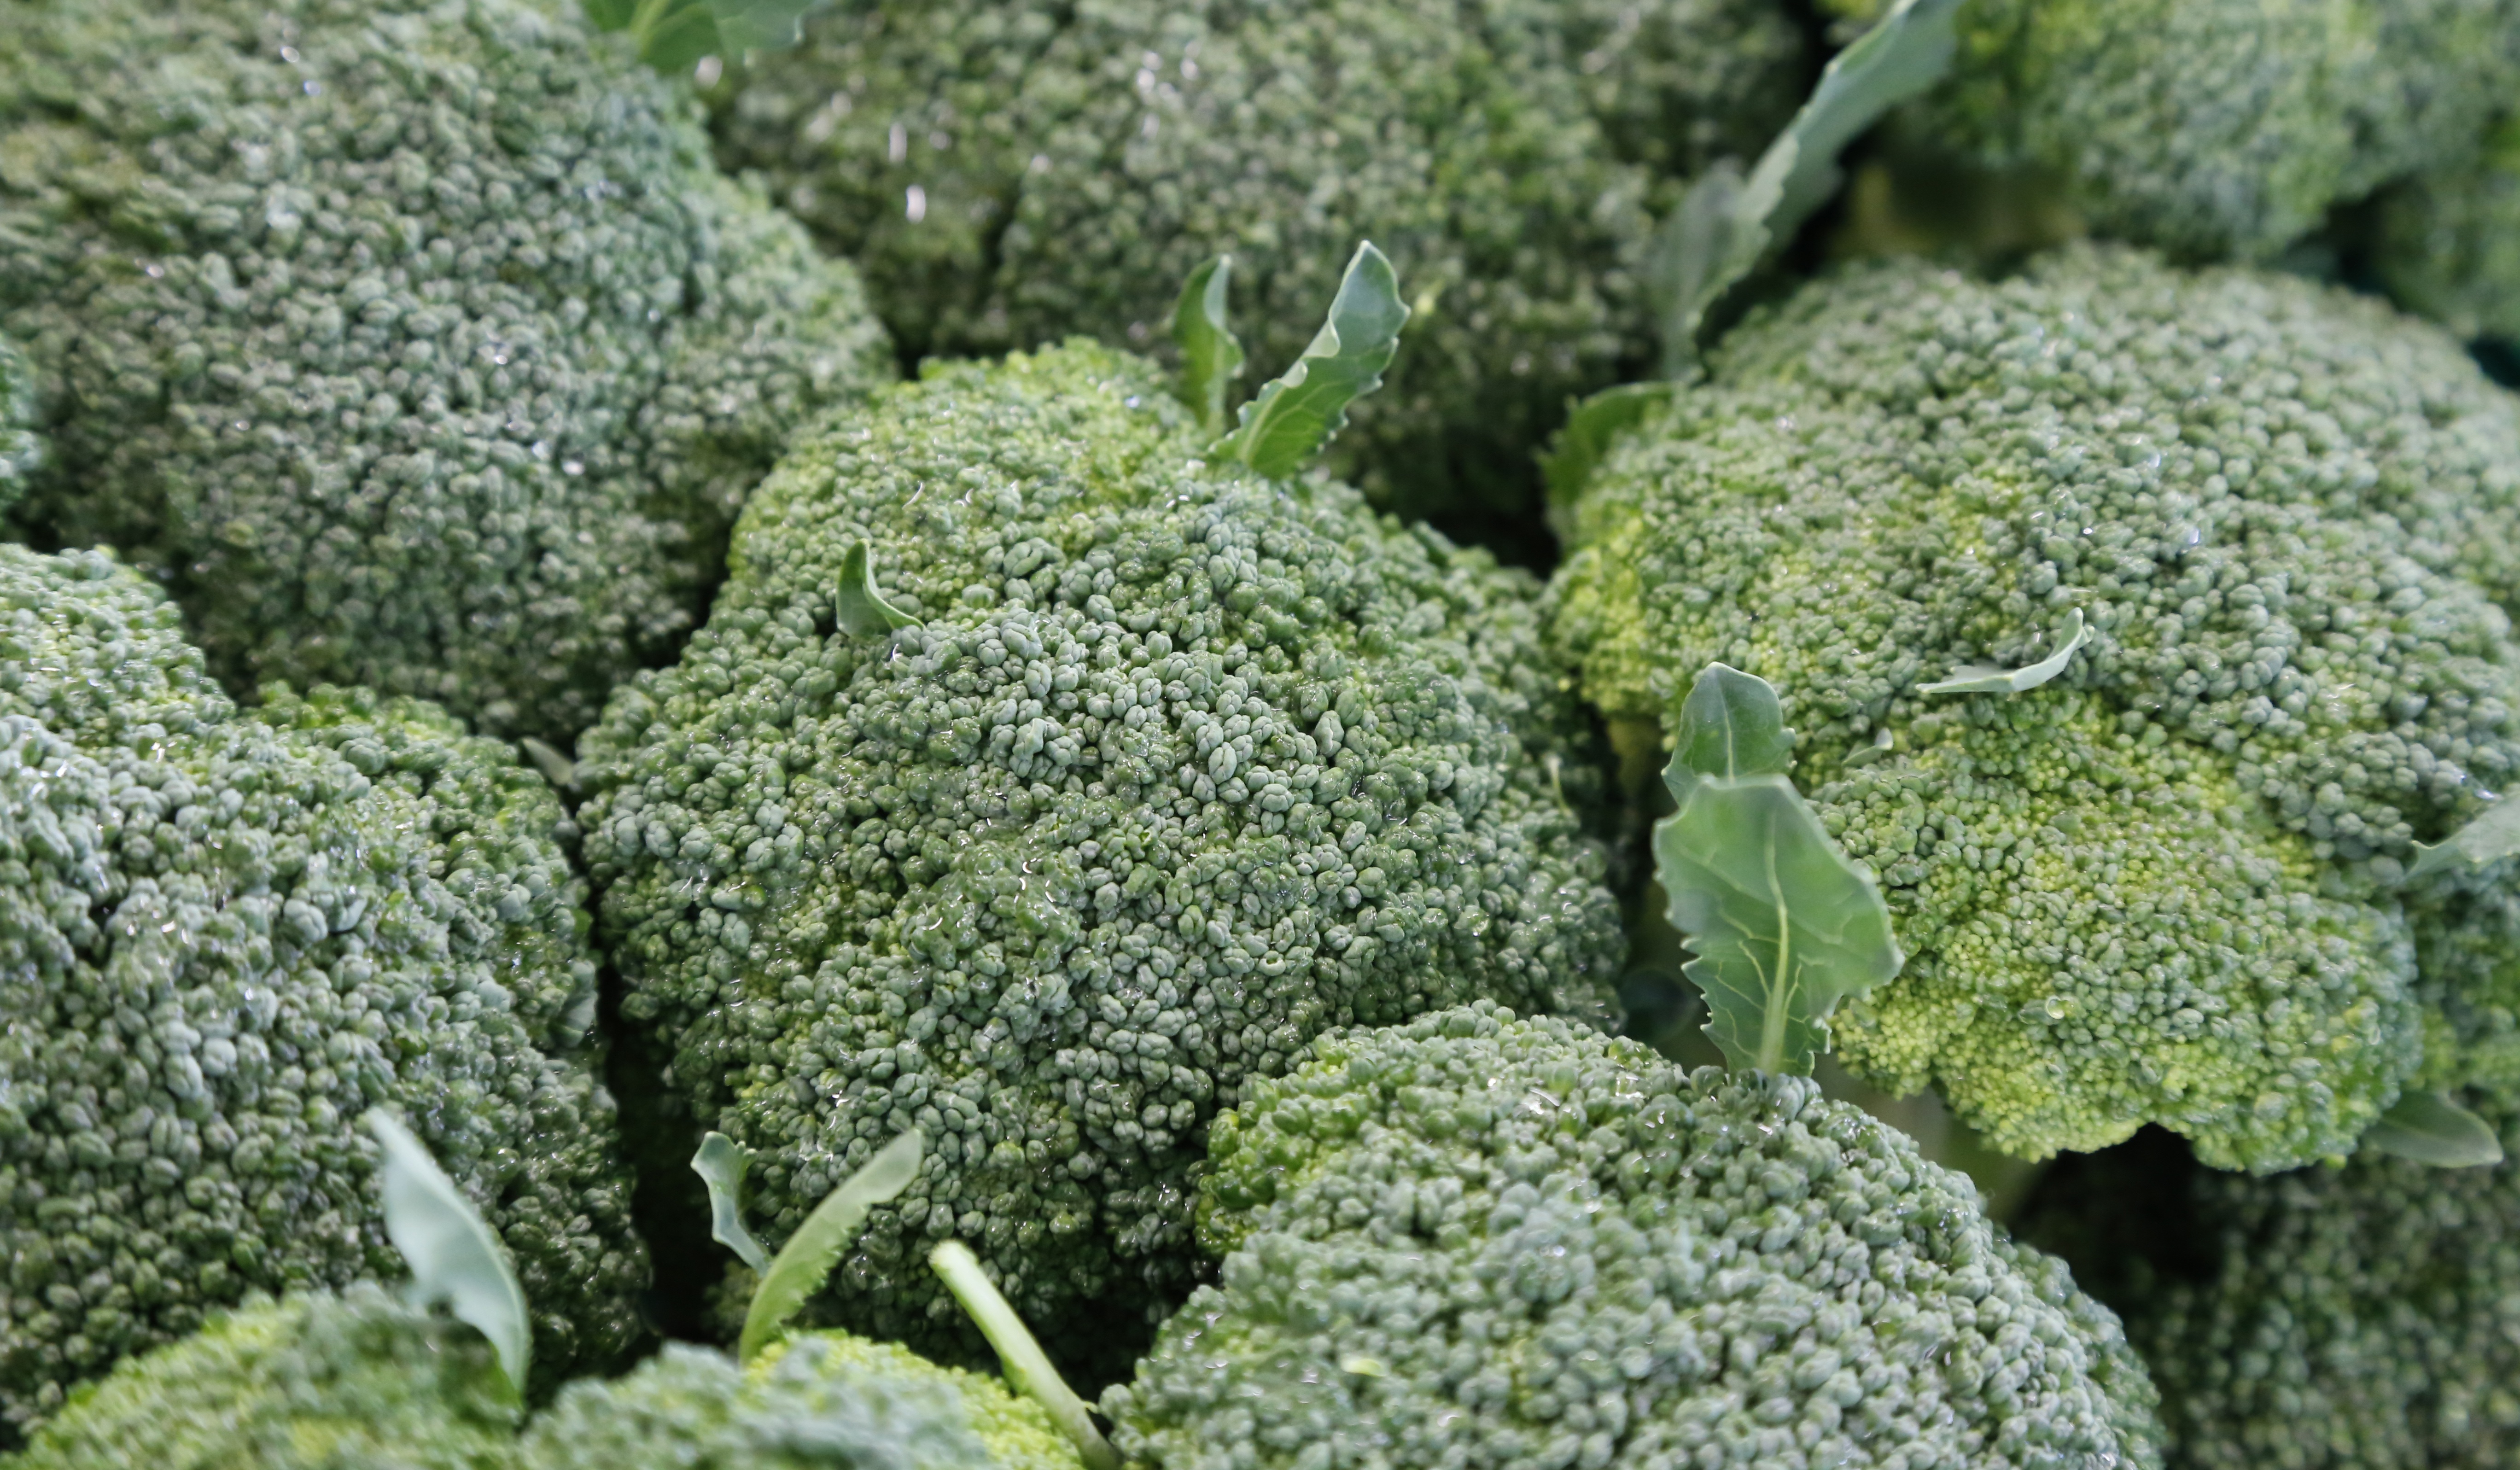
food, produce, vegetable, broccoli, vegetables, leaf vegetable, cruciferous vegetables, broccoflower